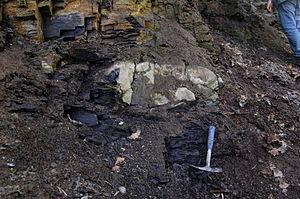
Le Sandbien est le premier des trois étages géologiques de la série de l'Ordovicien supérieur, dans l'ère Paléozoïque.